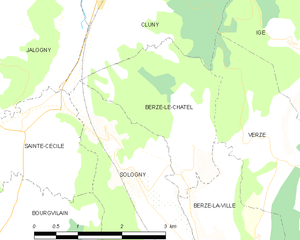
Carte des communes françaises